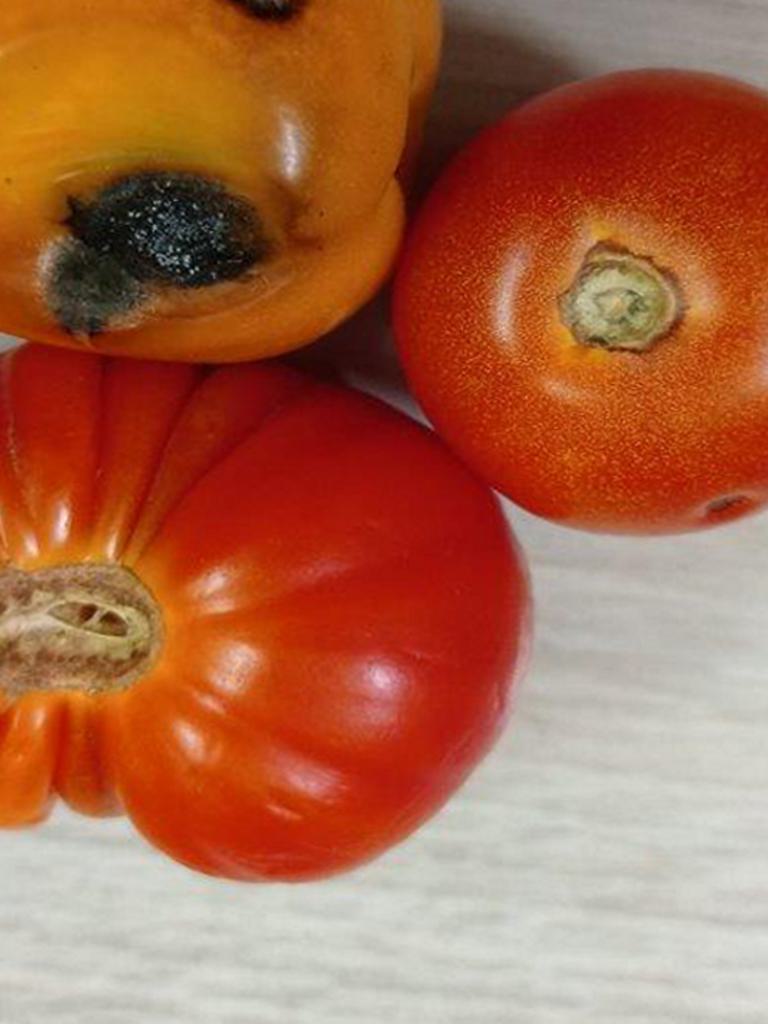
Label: Rotten